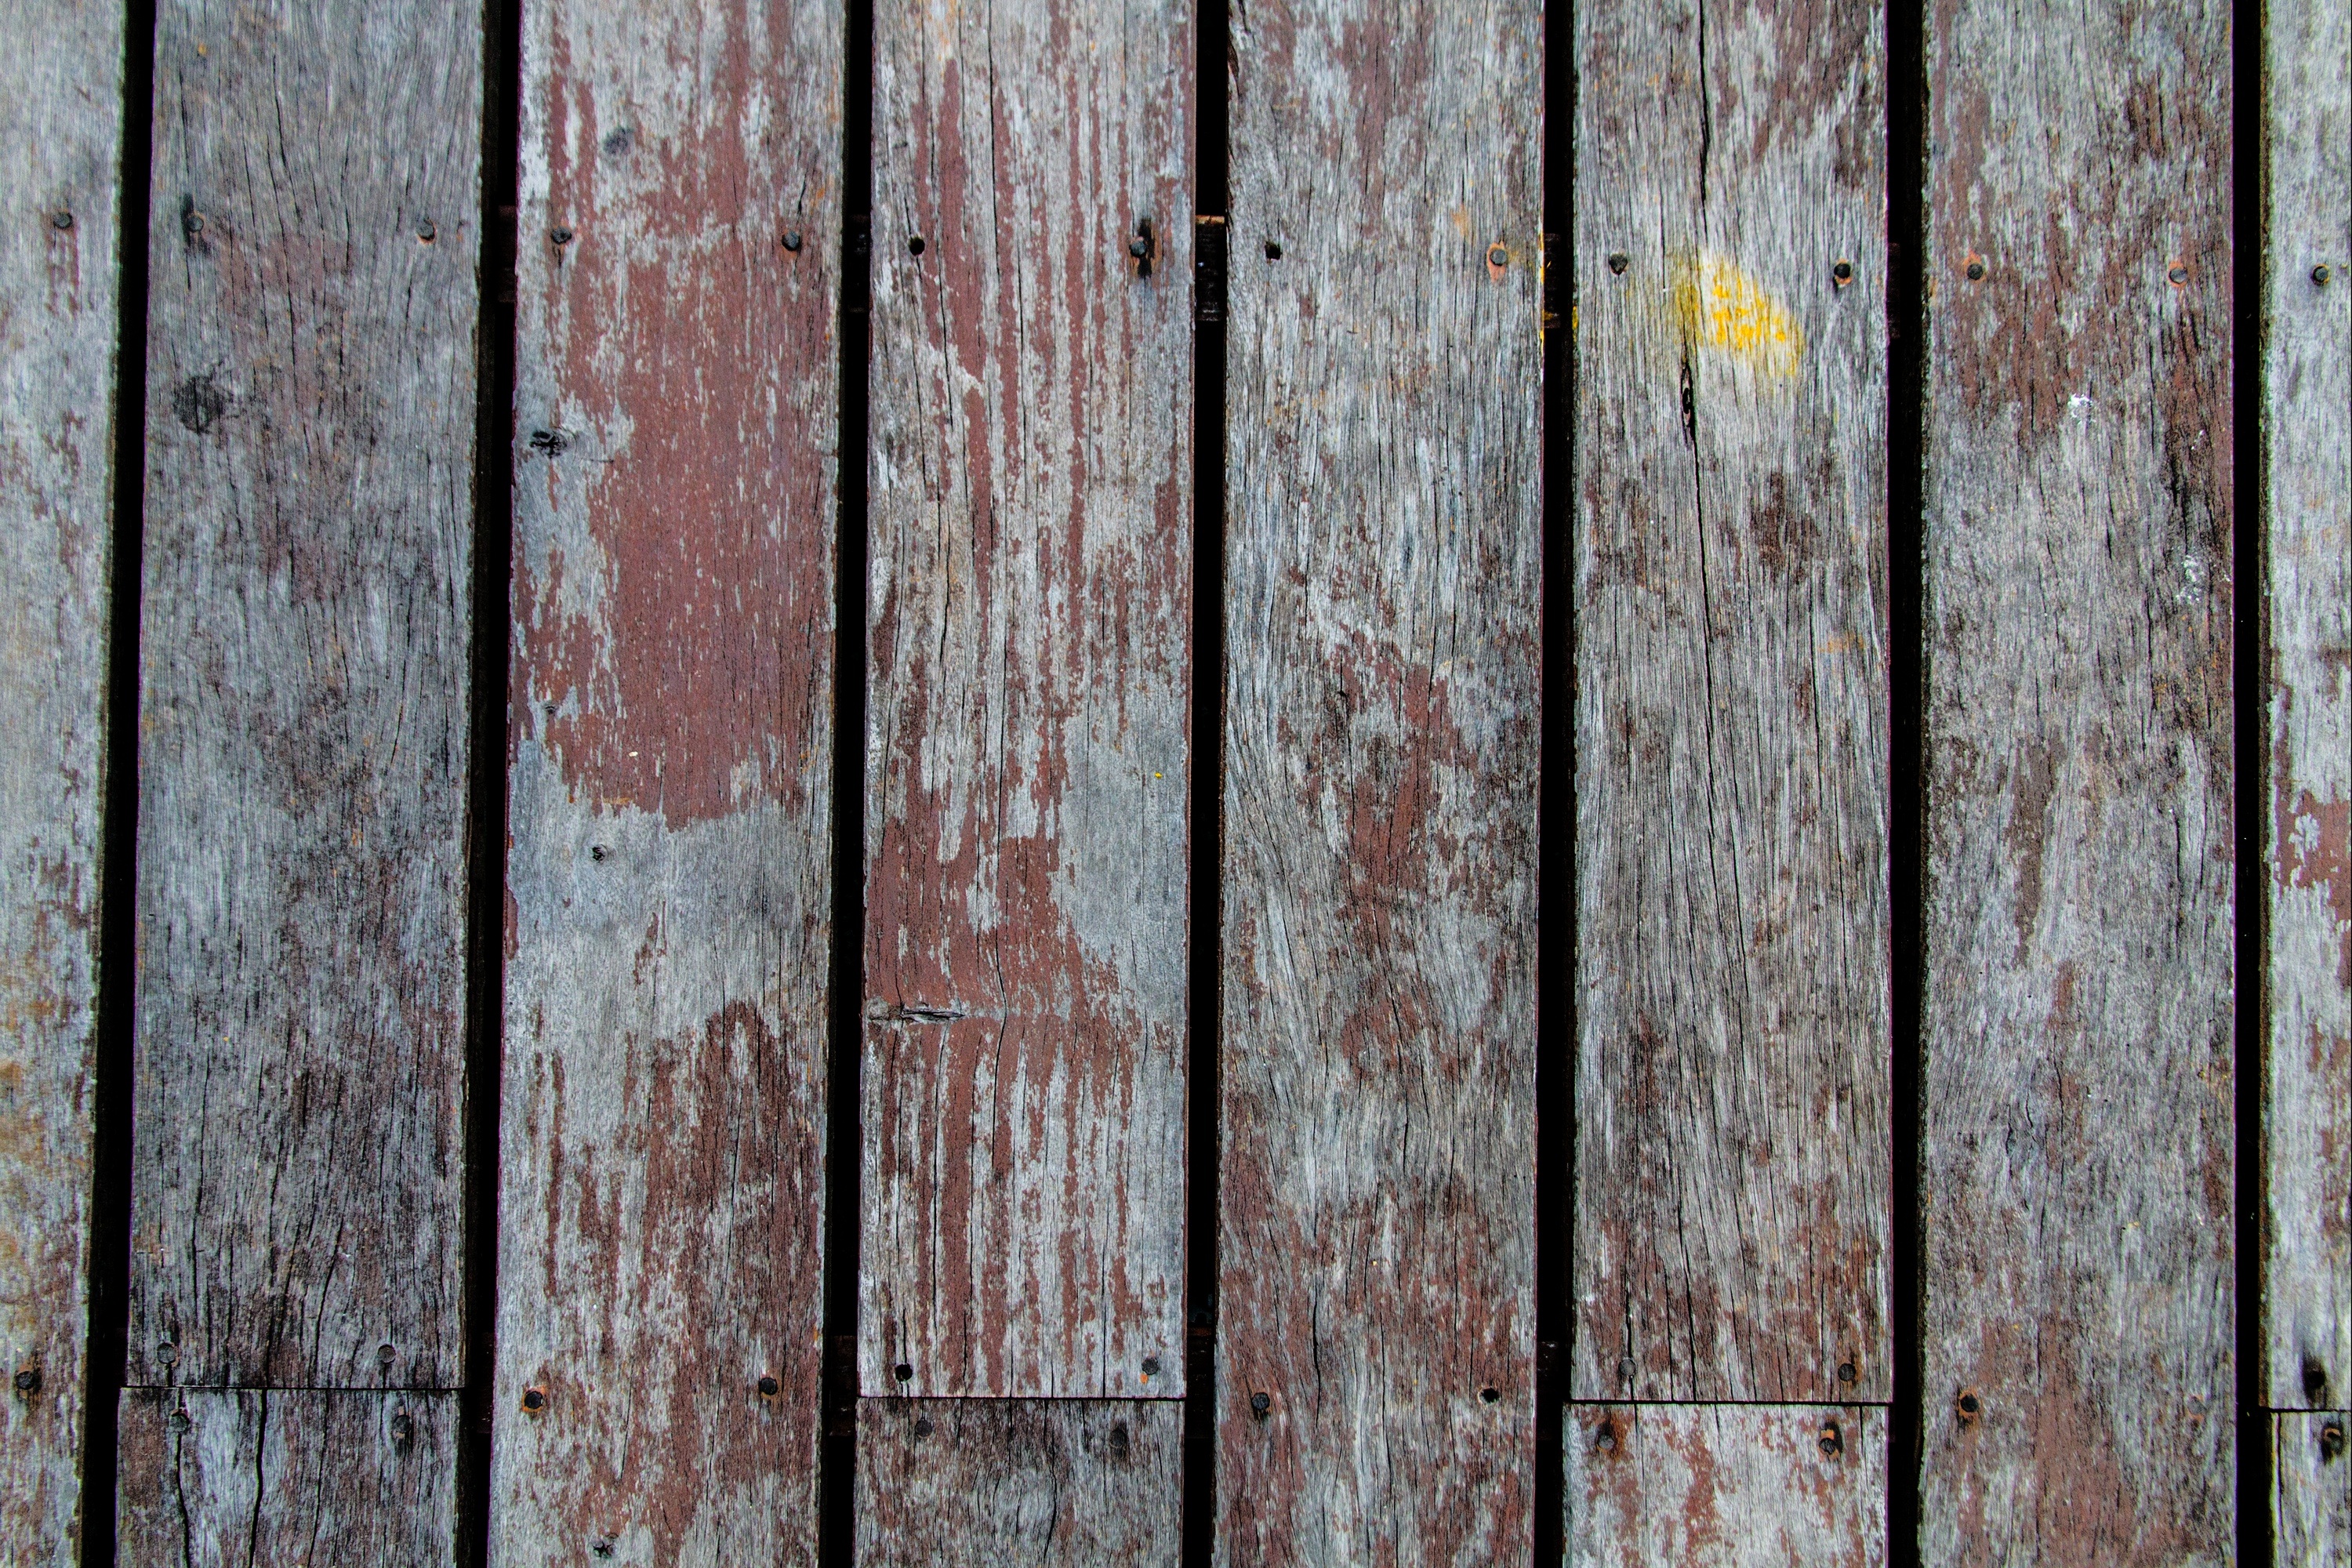
wood, texture, plank, floor, wall, line, brick, lumber, material, hardwood, strip, flooring, outdoor structure, wood stain, the wooden walls